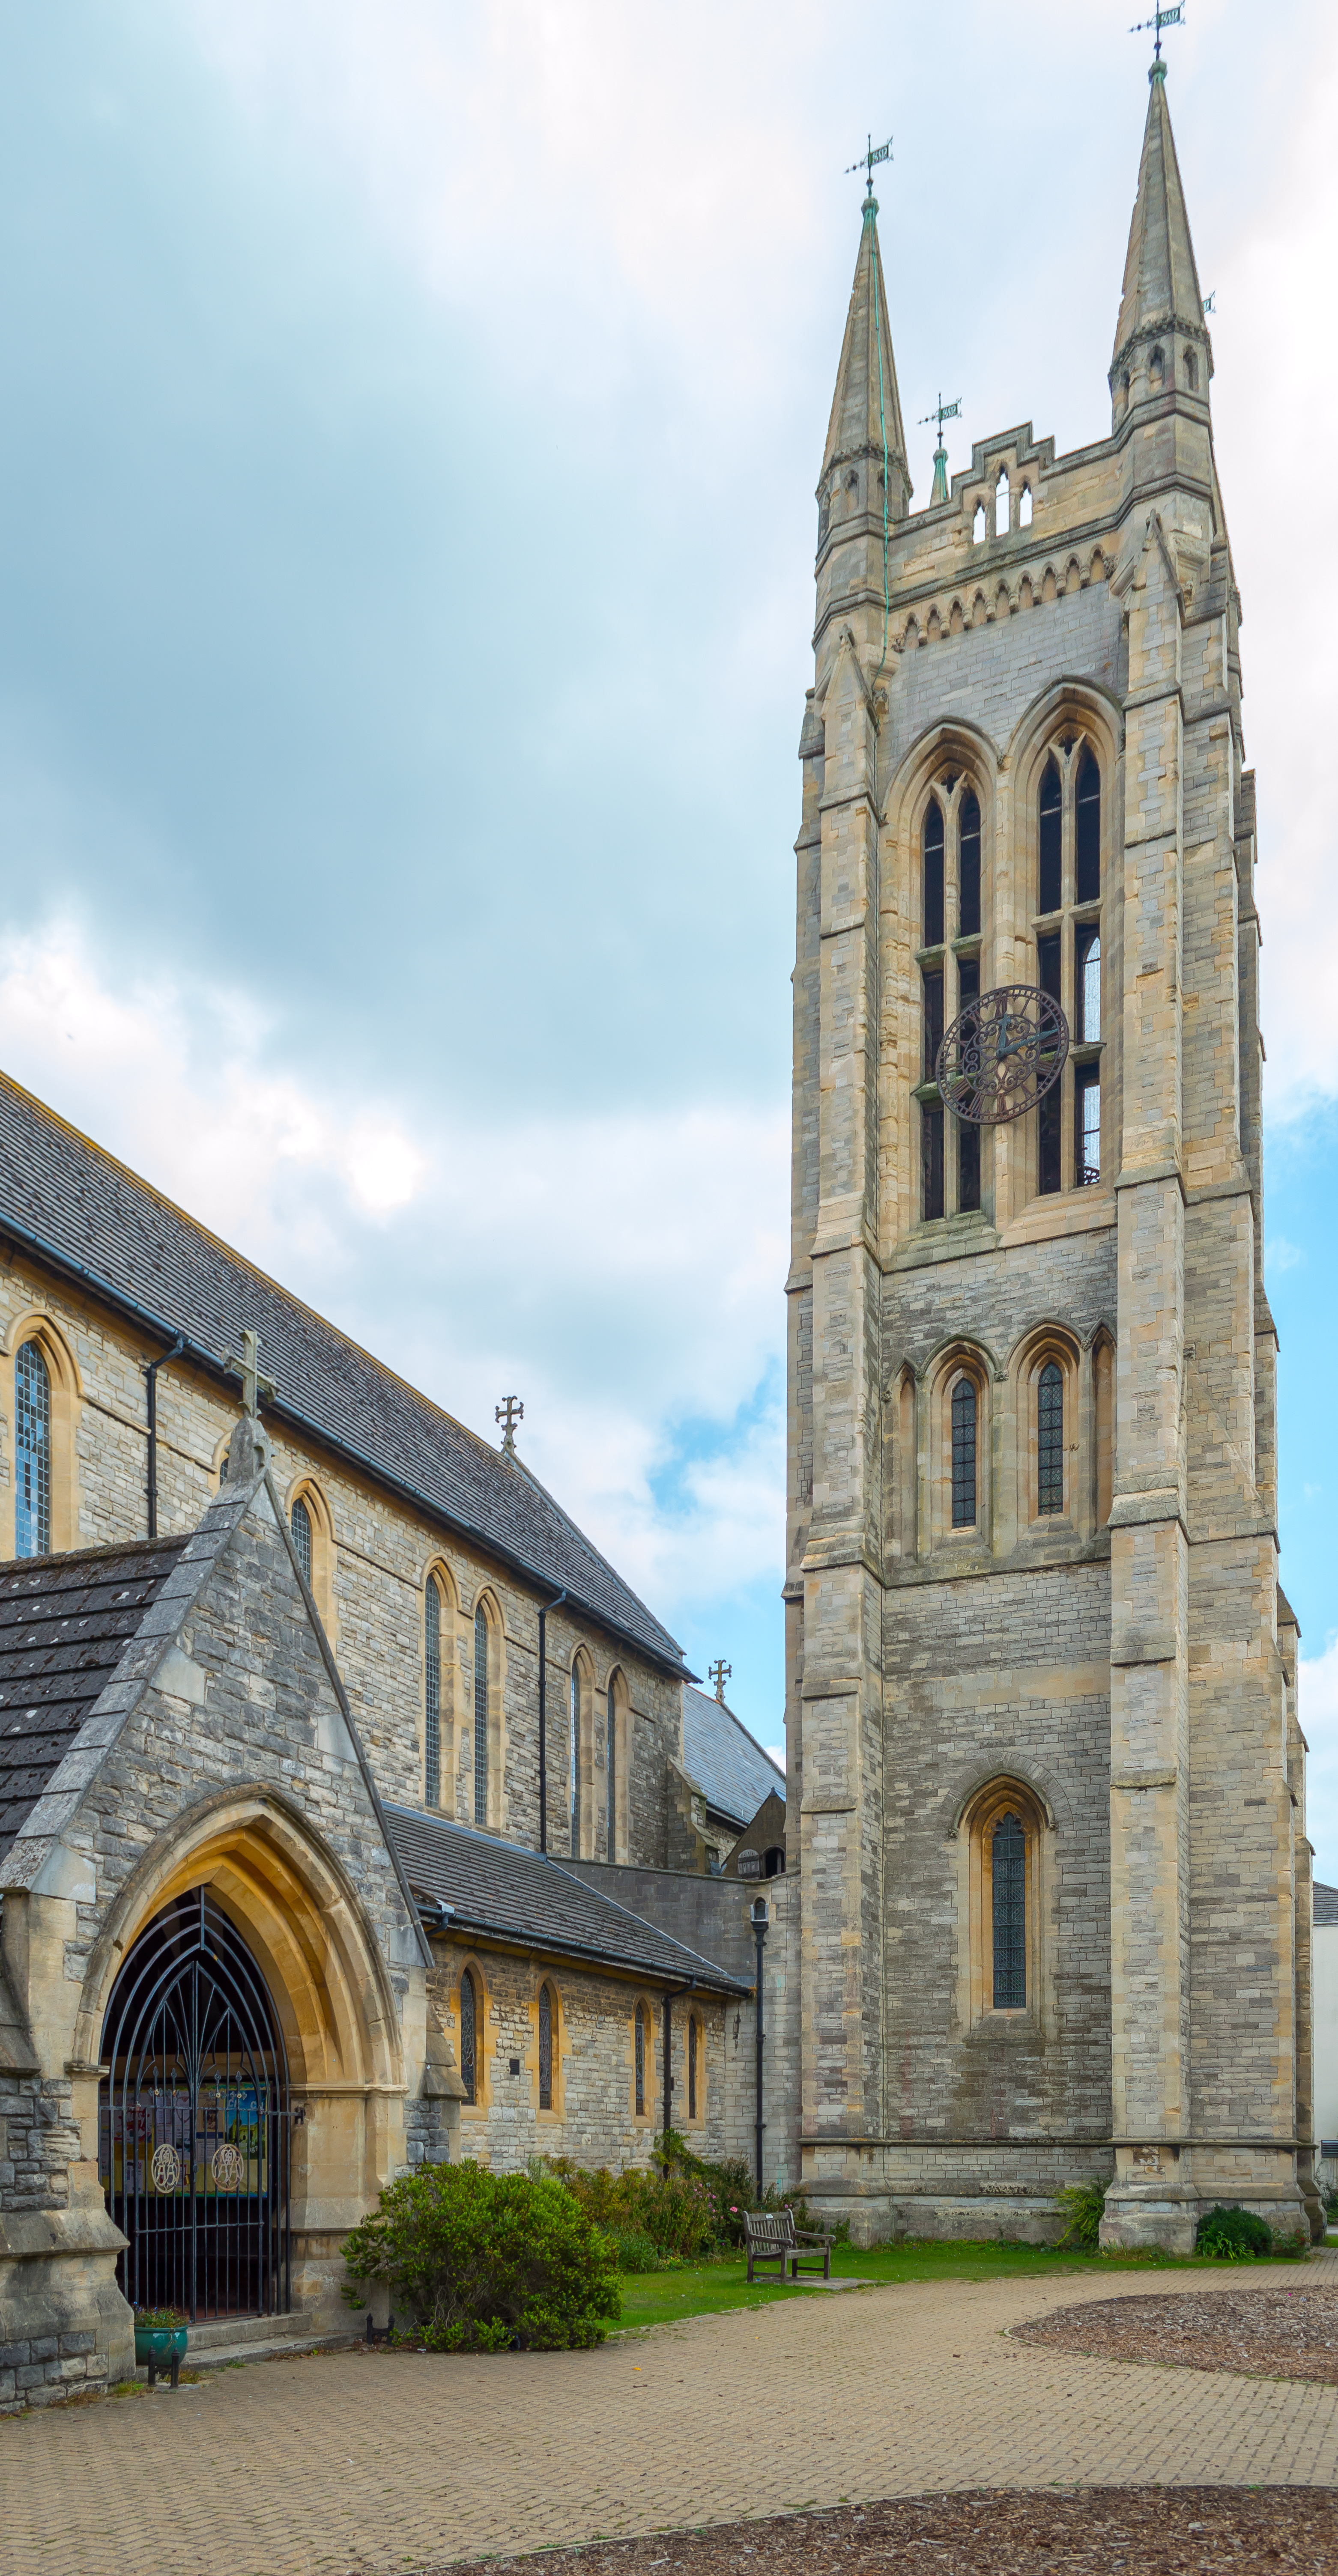
landscape, architecture, camera, photography, glass, building, stone, photo, travel, bell, dslr, europe, architect, high, tower, landmark, facade, church, cathedral, chapel, exterior, nikon, historic, gothic, place of worship, trees, england, south, priory, west, september, exposure, windows, spire, steeple, arches, belltower, monastery, churches, tall, greatbritain, synagogue, big, stainedglass, nave, minster, abbey, vaulting, historical, estate, d3200, victorian, bells, dorset, east, norman, perpendicular, earlyenglish, bournemouth, poole, southwestengland, dominate